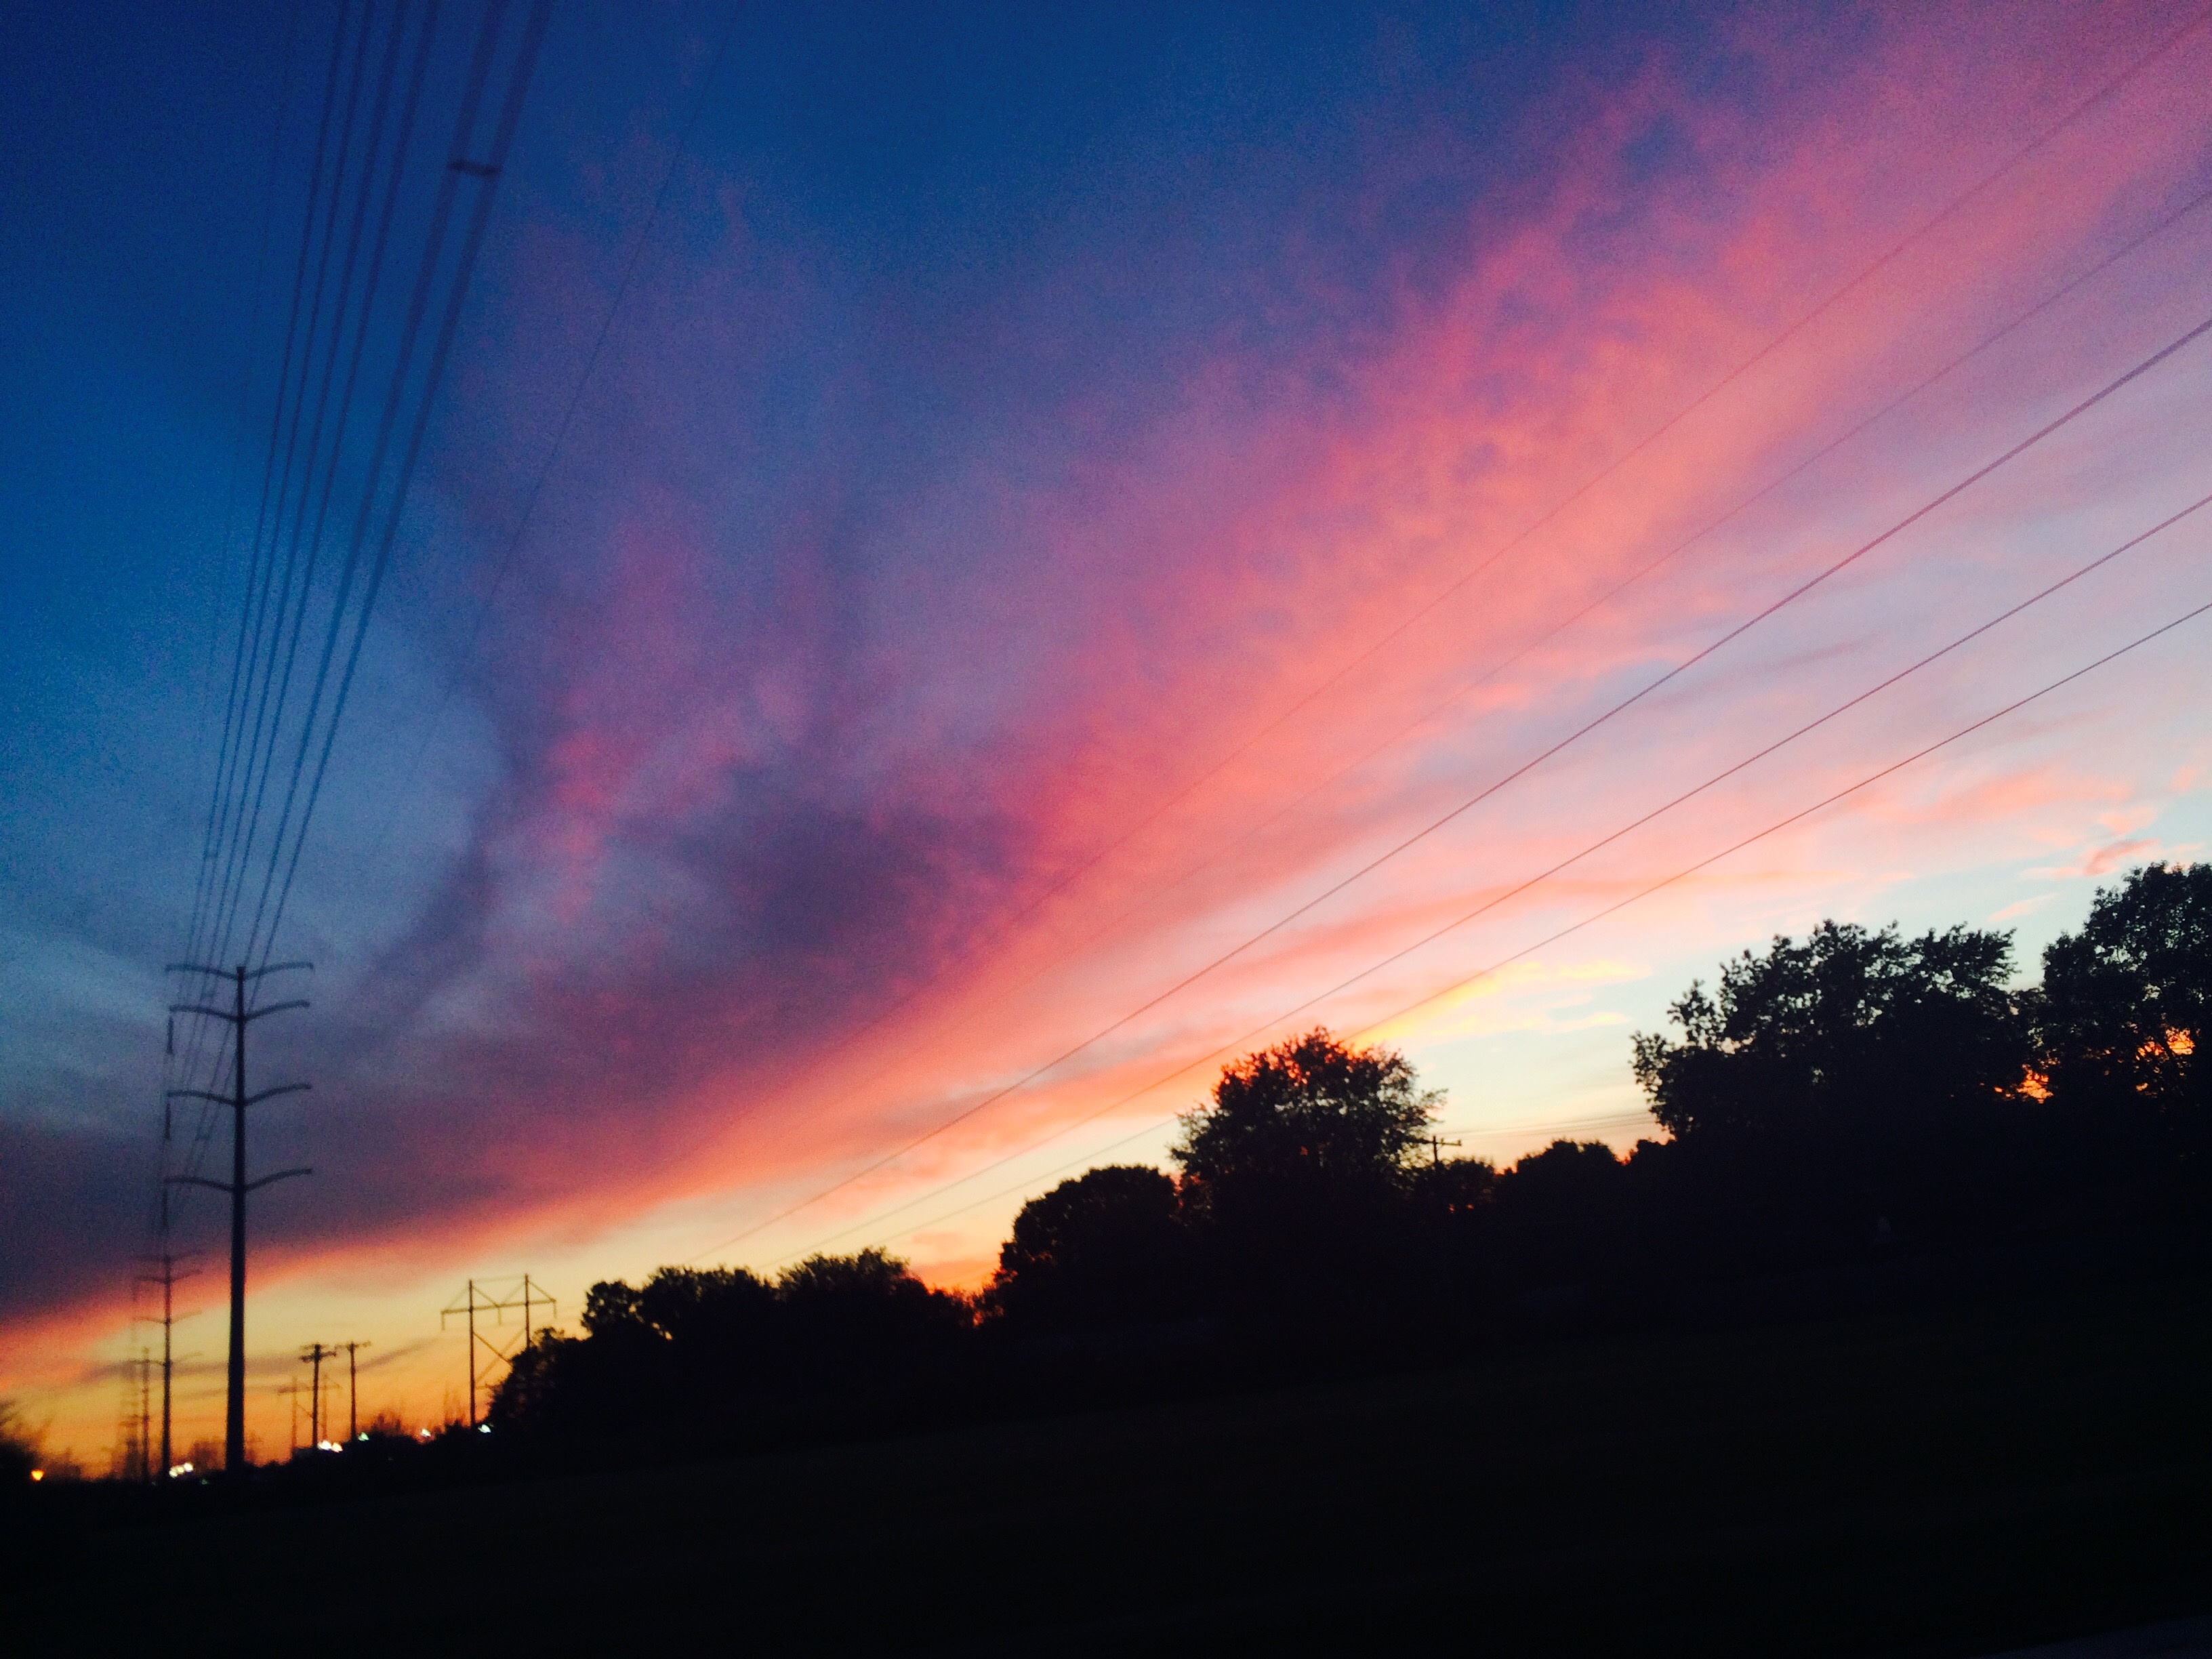
horizon, cloud, sky, sun, sunrise, sunset, sunlight, morning, dawn, atmosphere, dusk, evening, afterglow, meteorological phenomenon, red sky at morning